Statue of Brothers

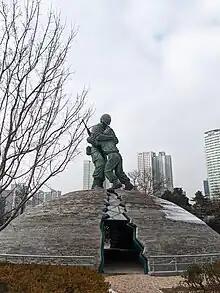

The Statue of Brothers is a symbol of the Korean War at the War Memorial of Korea in Seoul. Its English text reads as follows :